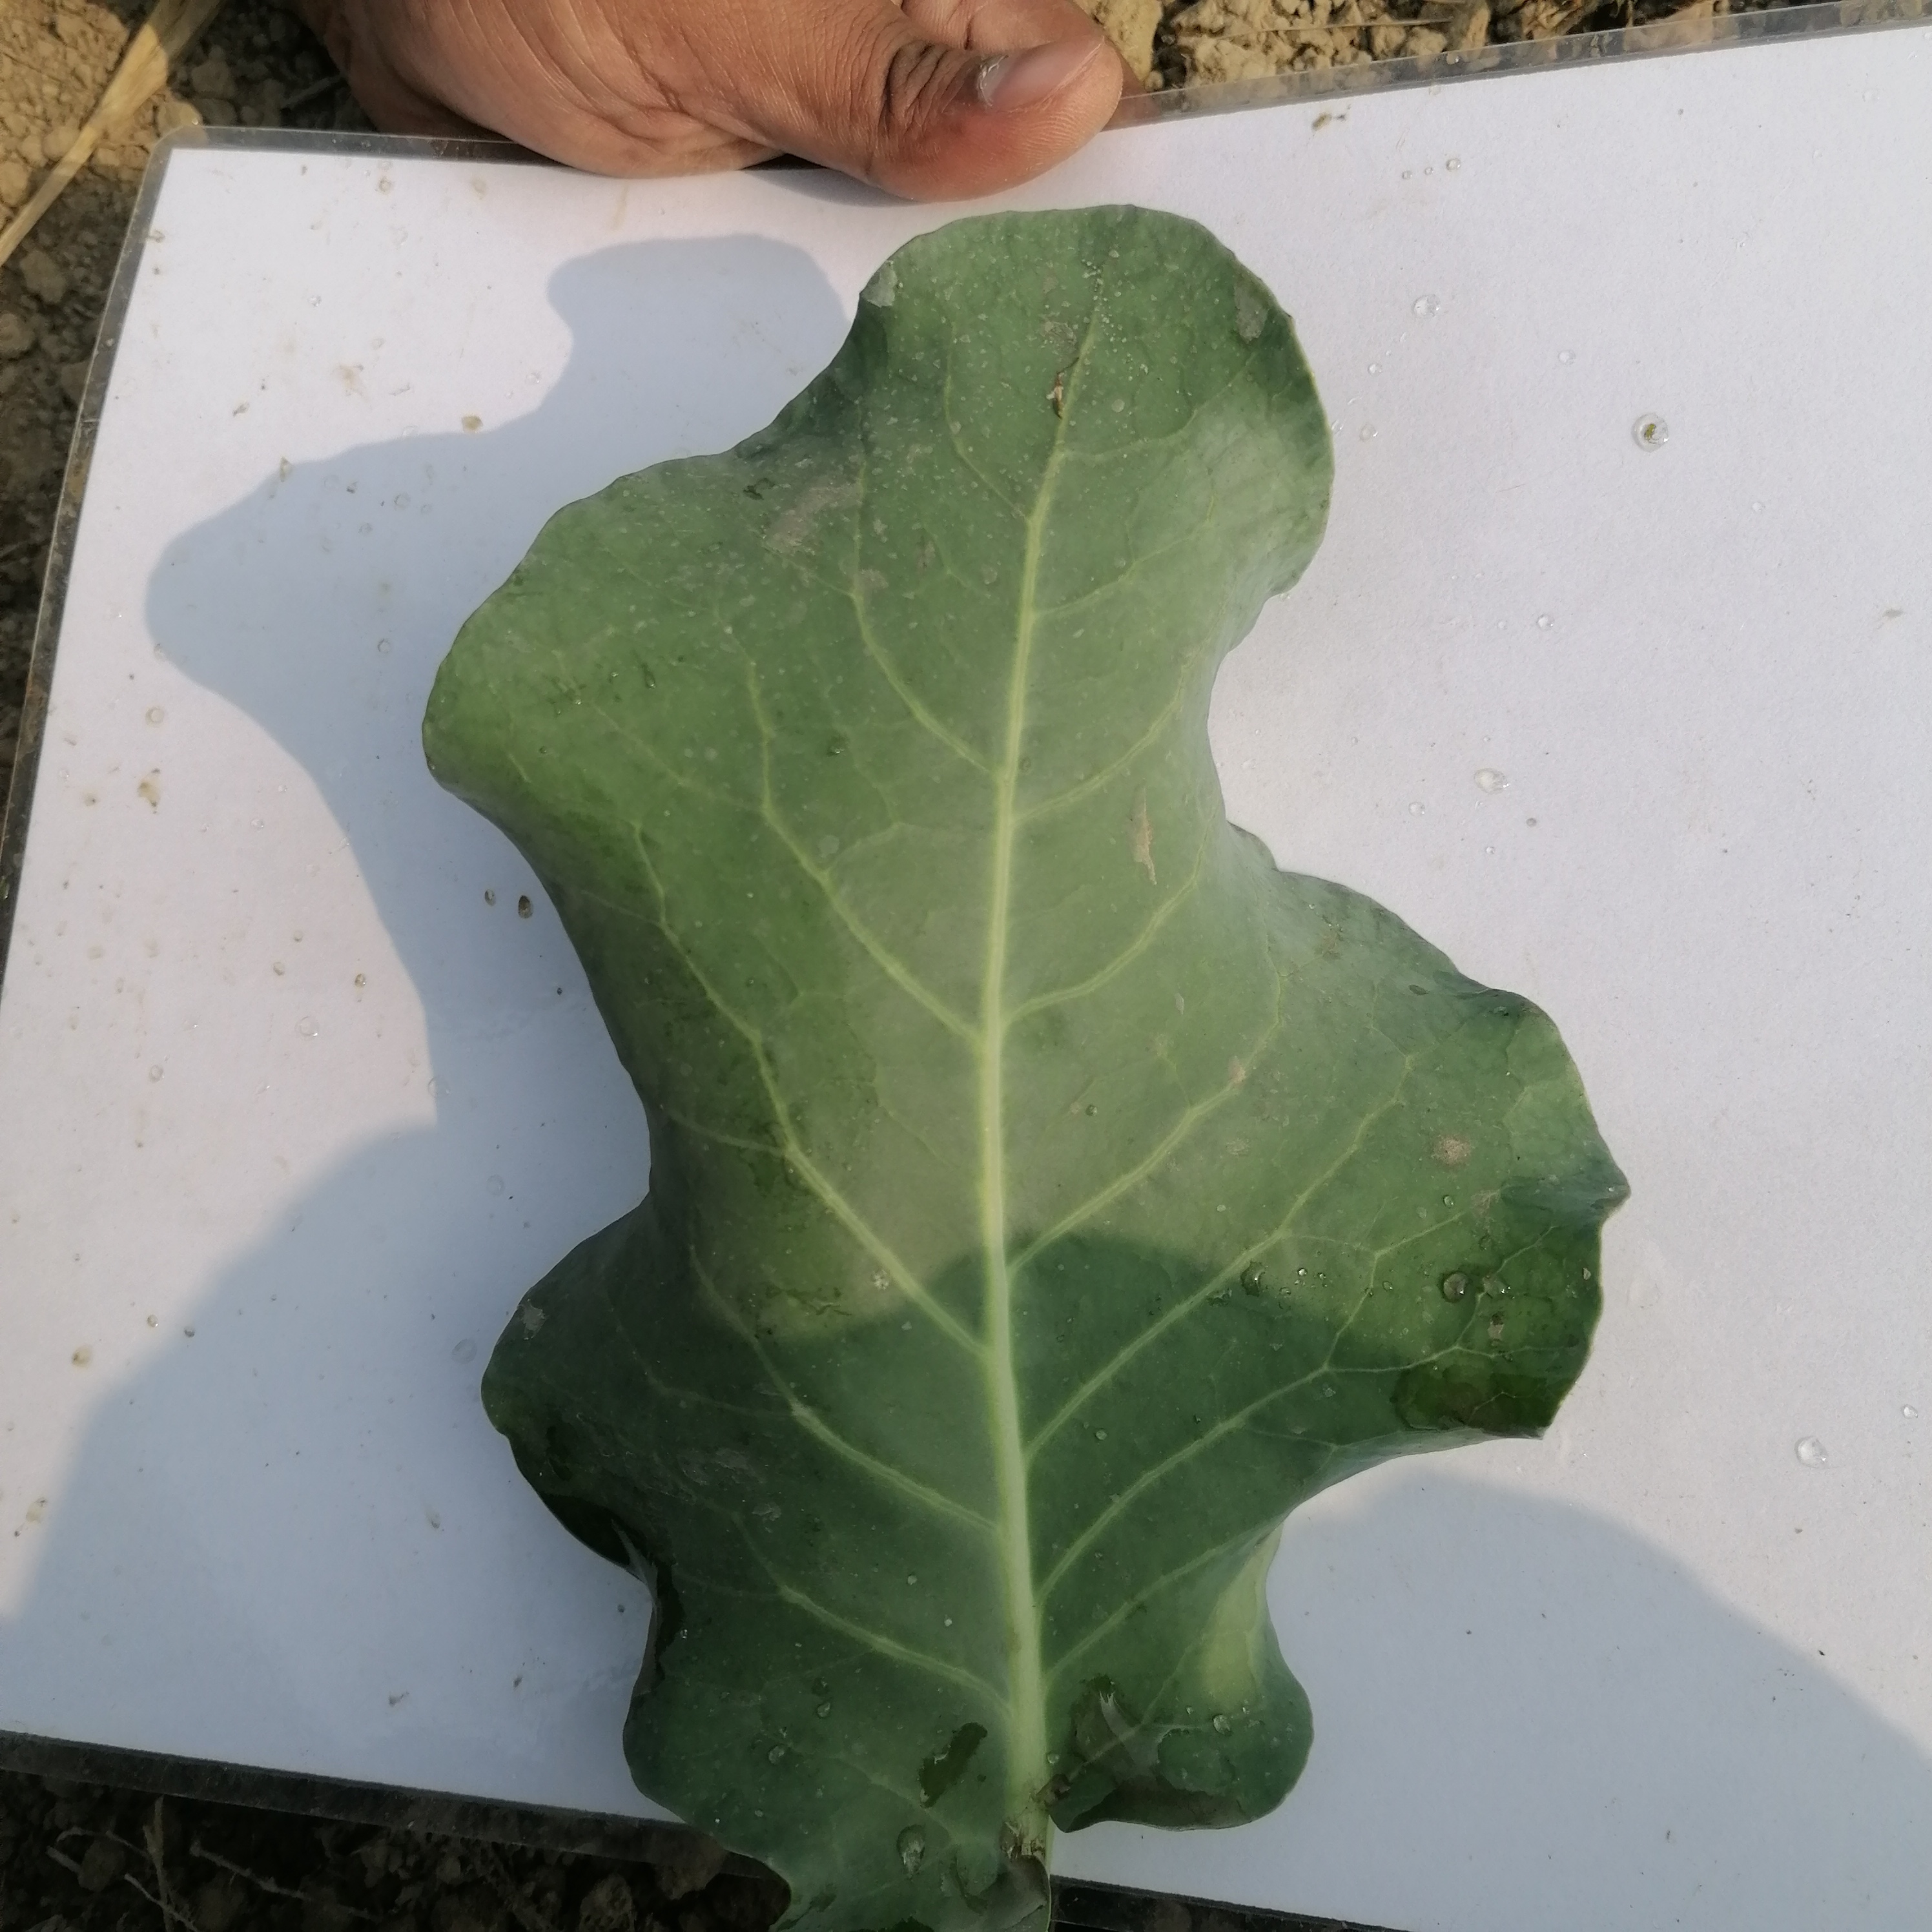
Label: Healthy